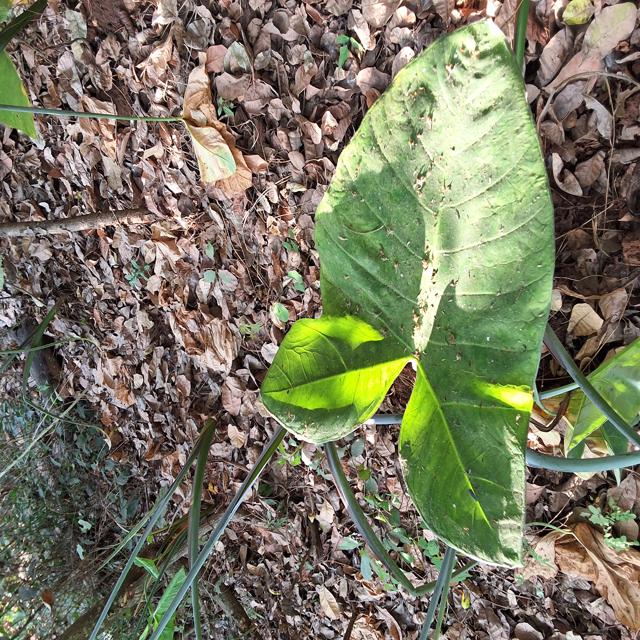
Label: Healthy